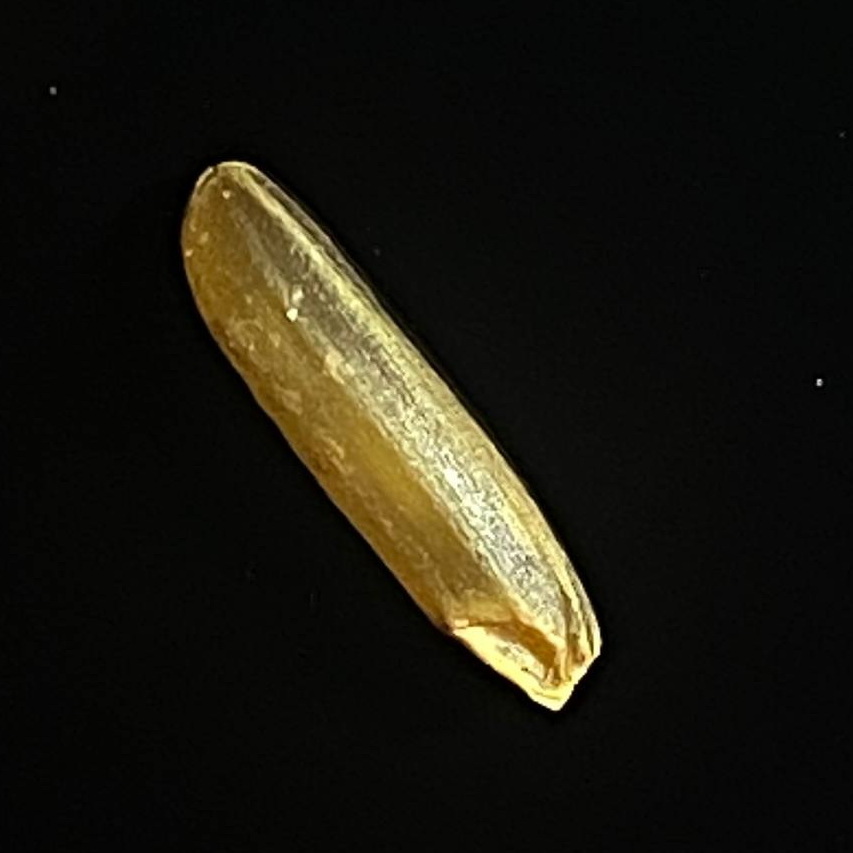
Rice variety: Red_Cargo